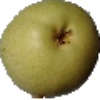
Label: Pear 1